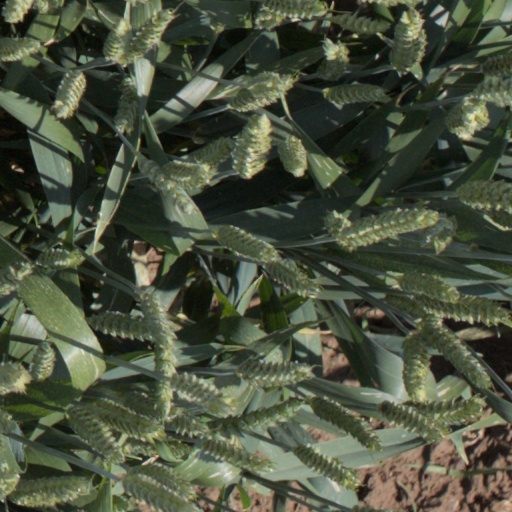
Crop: wheat